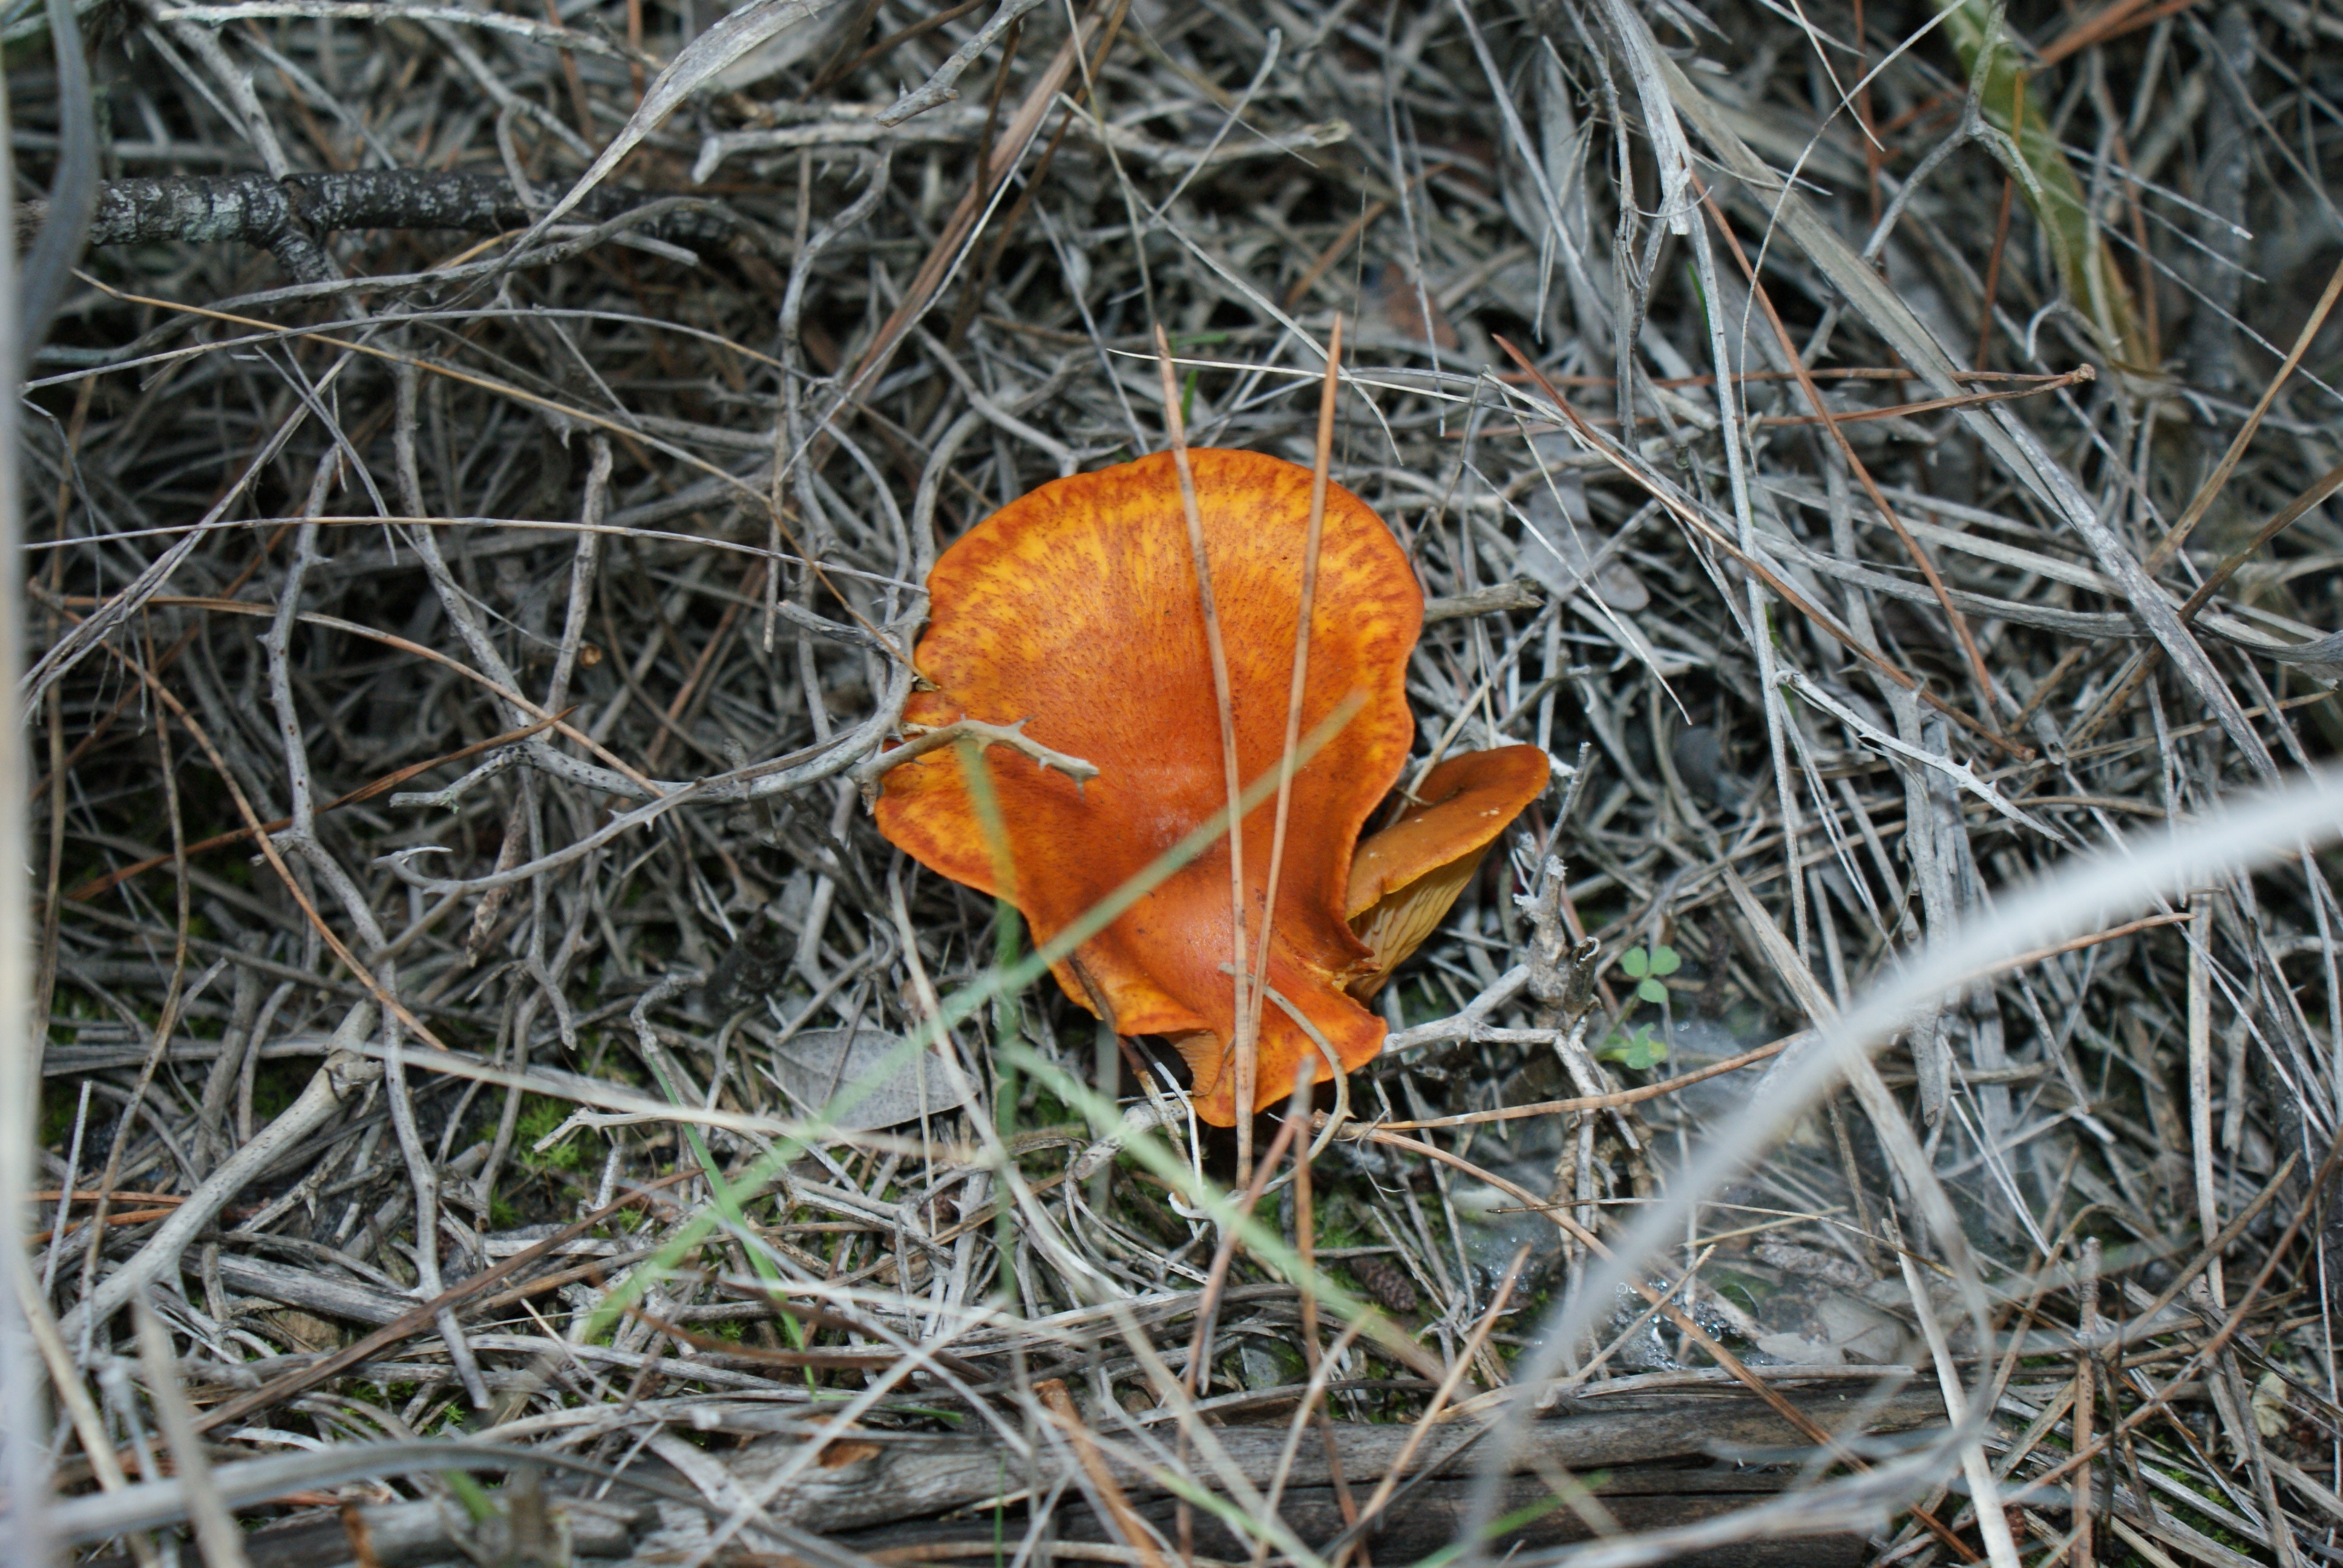
tree, nature, forest, plant, leaf, flower, frost, produce, autumn, flora, season, fauna, wildflower, fungus, mushrooms, woodland, macro photography